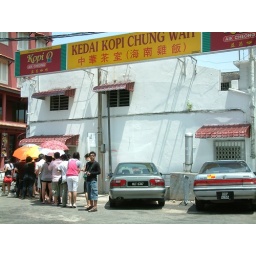
famous chicken rice ball shop in Melaka